Stephen Mahoney

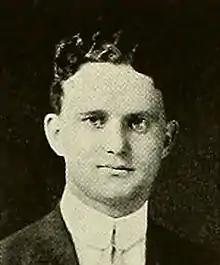

Stephen H. Mahoney (1890 – February 17, 1974) was an American football player and coach and a longtime municipal recreation official.